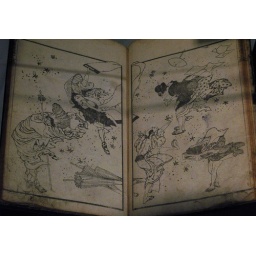
'Mensen overvallen door een plotselinge wind' (ca. 1834), houtsnedes van Hokusai op het tweede deel van de Hokusai-tentoonstelling in het Sieboldhuis